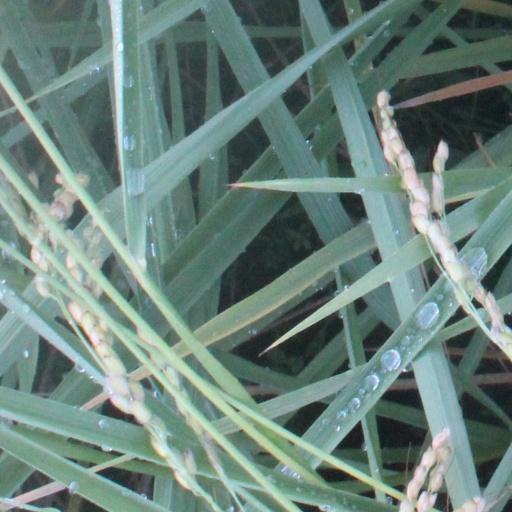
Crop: rice